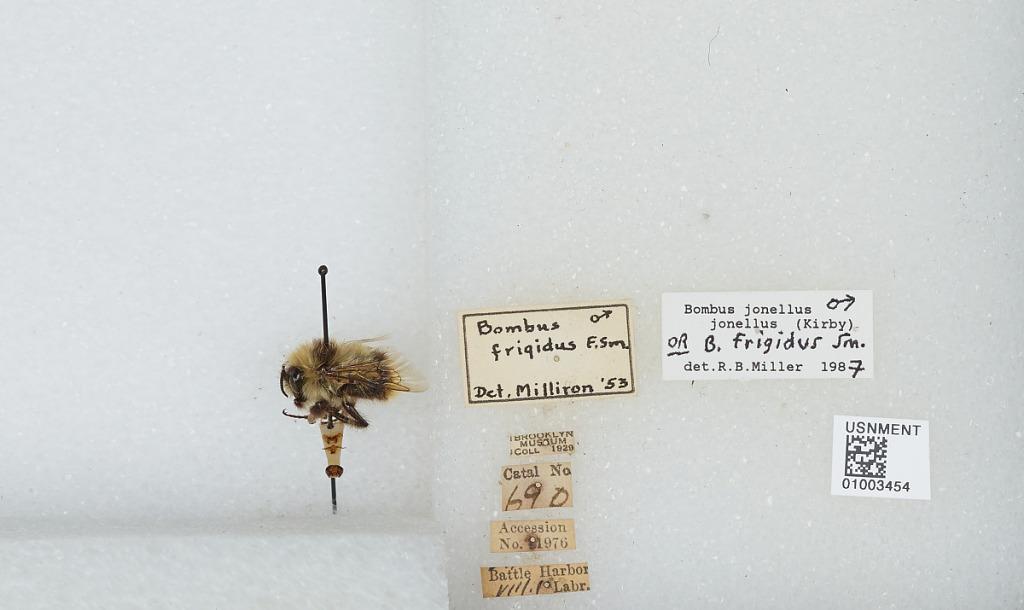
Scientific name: Bombus (Pyrobombus) frigidus Smith
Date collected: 2001-8-
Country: Canada
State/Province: Newfoundland and Labrador
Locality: Battle Harbor
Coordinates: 52.2722, -55.5825
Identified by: Milliron